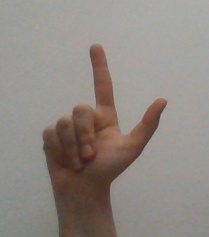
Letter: laam